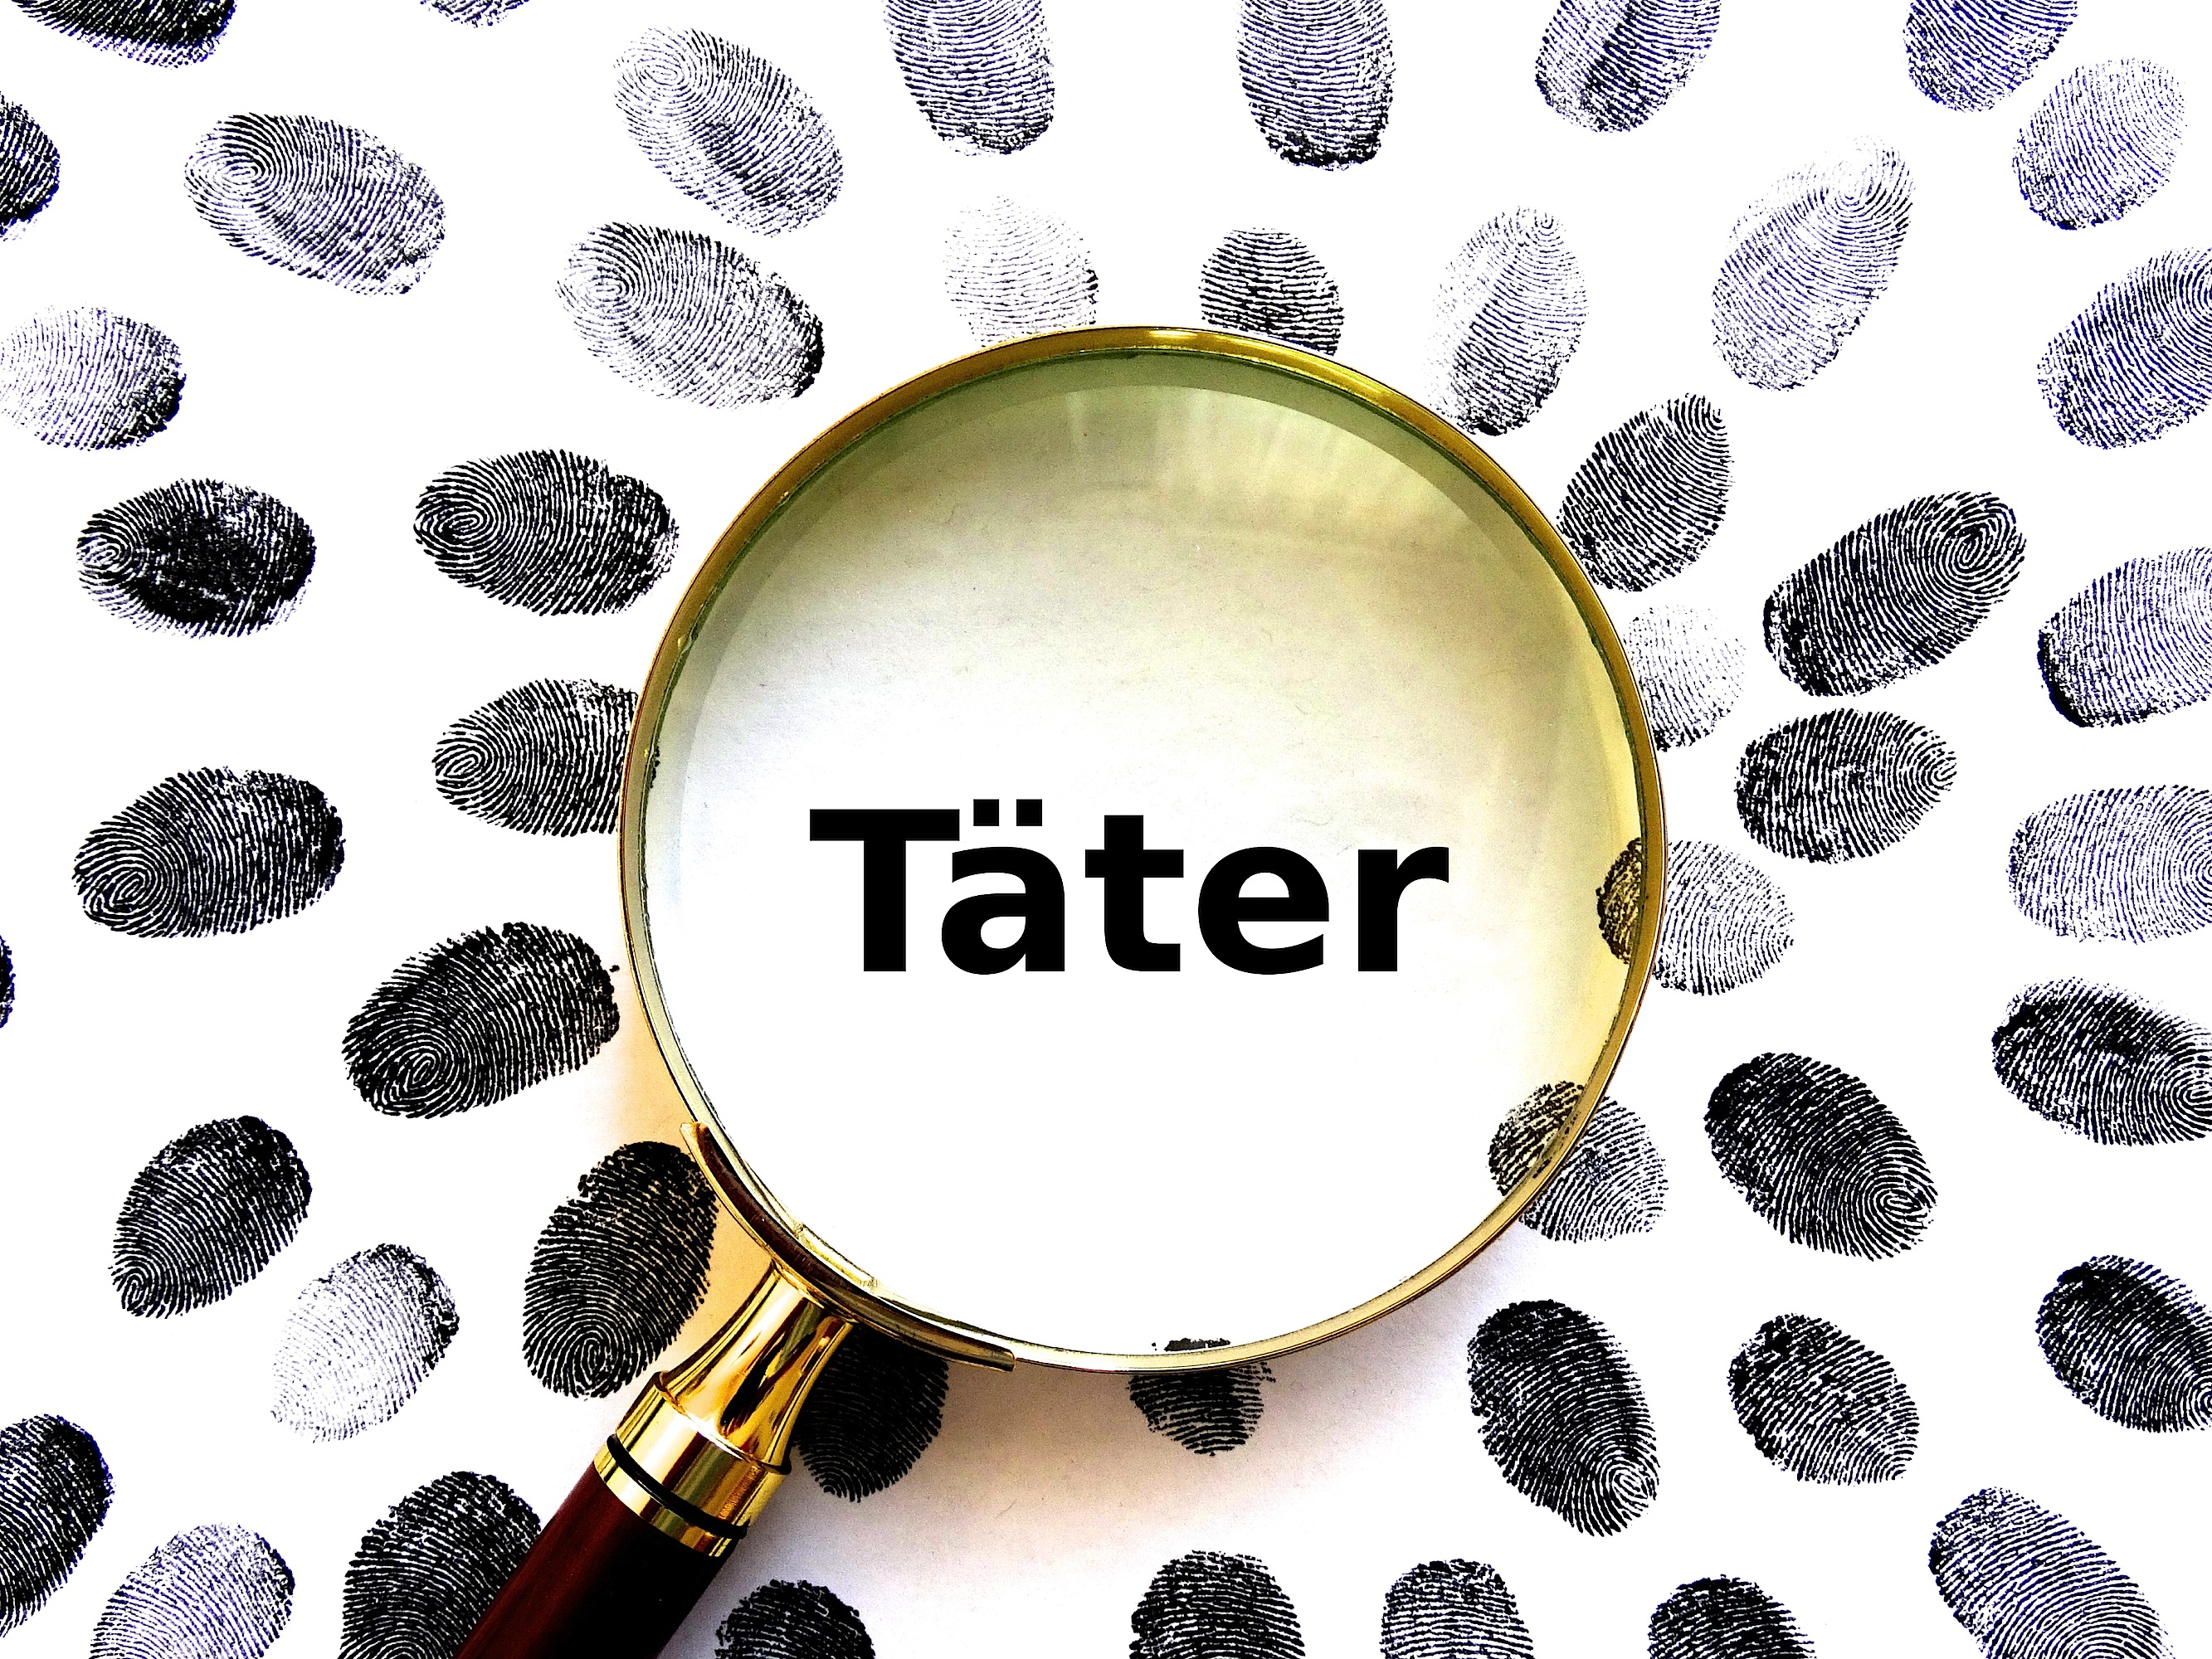
pattern, circle, font, illustration, design, police, fingerprints, crime, shape, did, traces, detective, investigation, crime scene, criminal case, manhunt, offence, offender, suspected case